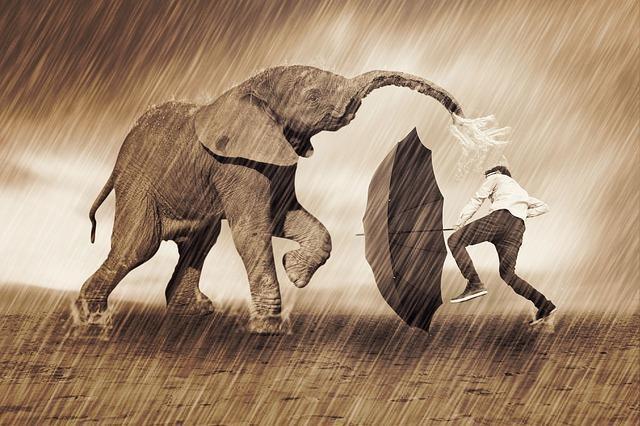
elephant